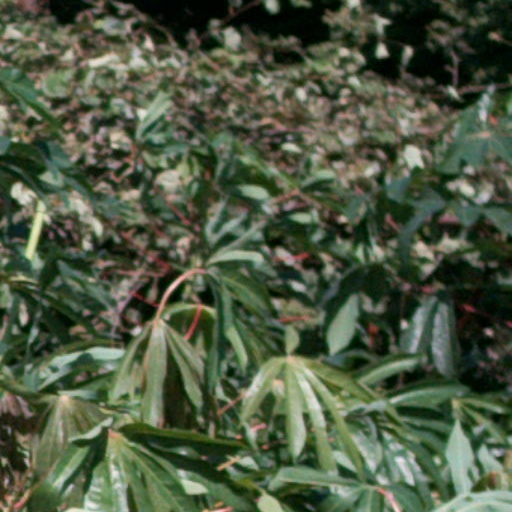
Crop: cassava